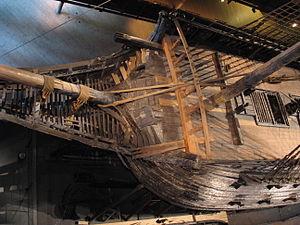
La poulaine est la partie rapportée saillante fixée à la proue des voiliers du XVIᵉ au XVIIIᵉ siècle.